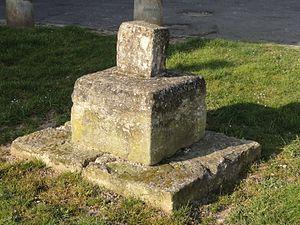
L'église Saint-Denis est une église catholique paroissiale située au Thillay, dans le Val-d'Oise, en France. La paroisse n'est pas attestée avant le XIIIᵉ siècle, et l'on ignore les circonstances de sa fondation. L'église actuelle date presque entièrement du XVIᵉ siècle, et est représentative de la reconstruction après la Guerre de Cent Ans. La date de la première consécration en 1545 est cohérente avec l'architecture gothique flamboyante assagie et quelque peu répétitive qui domine dans l'édifice. La date de la seconde consécration en 1583 pourrait correspondre au parachèvement du voûtement d'ogives, comme le donnent à penser les clés de voûte Renaissance richement ouvragées. Ce sont pratiquement les seuls éléments qui ont fait l'objet d'un effort décoratif. Dans son ensemble, l'église est bien bâtie et très homogène, mais d'une facture très simple. Son plan irrégulier avec un unique bas-côté au nord et une courte chapelle au sud, et les quelques éléments anciens de son mobilier, ajoutent à son intérêt. L'église Saint-Denis a été inscrite aux monuments historiques par arrêté du 5 novembre 1965.